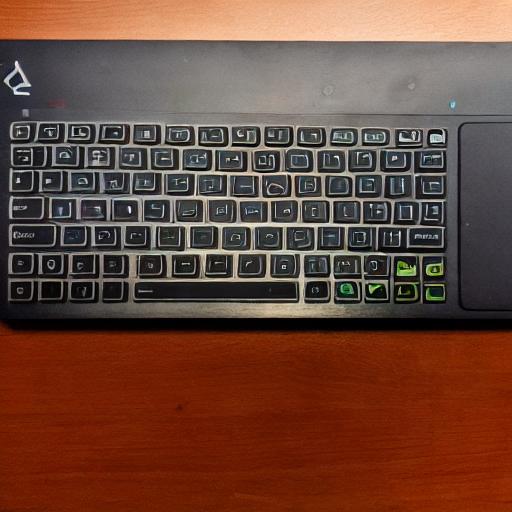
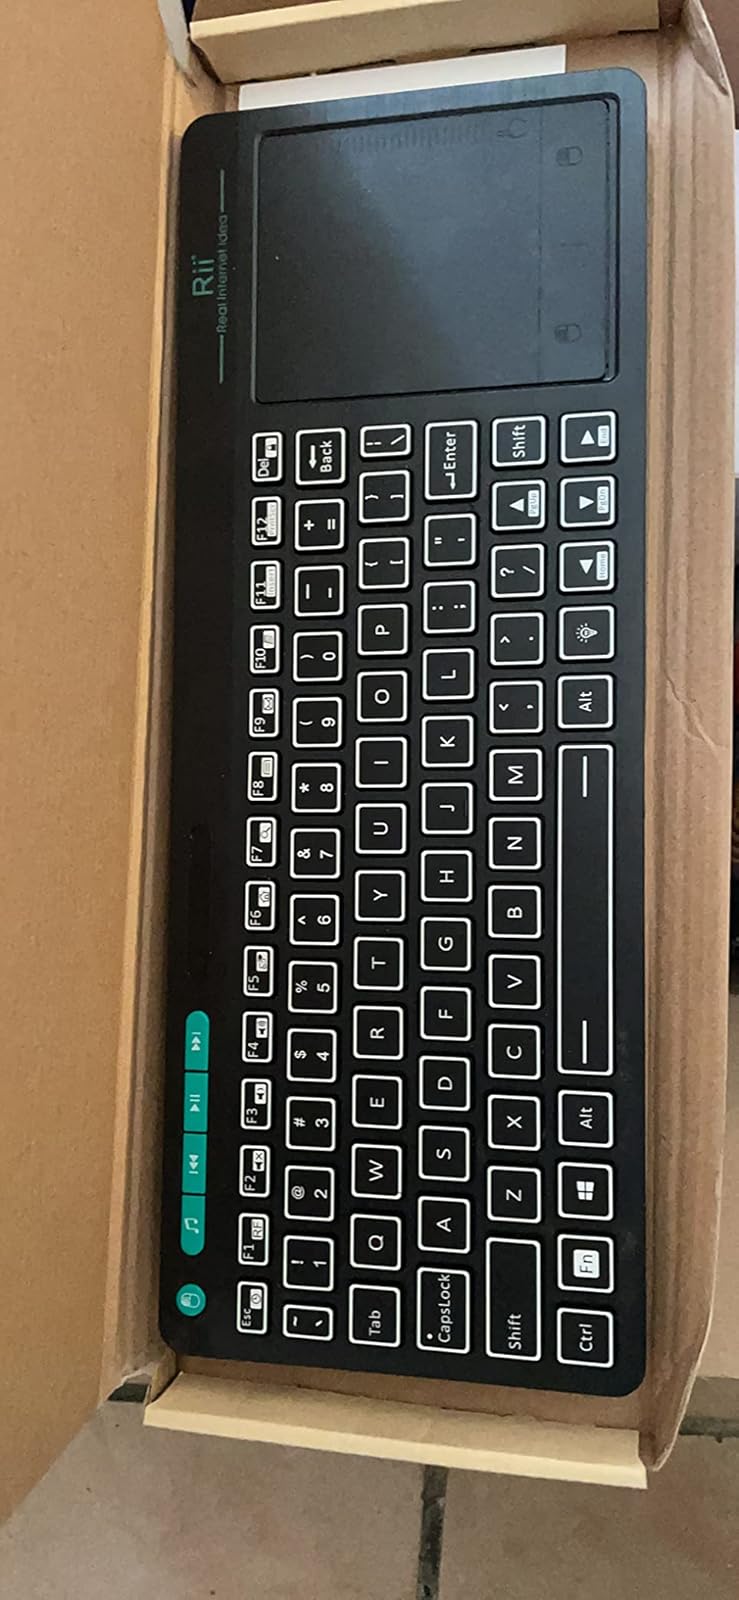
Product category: keyboard
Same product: no